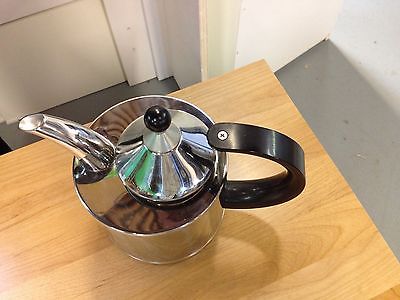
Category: kettle